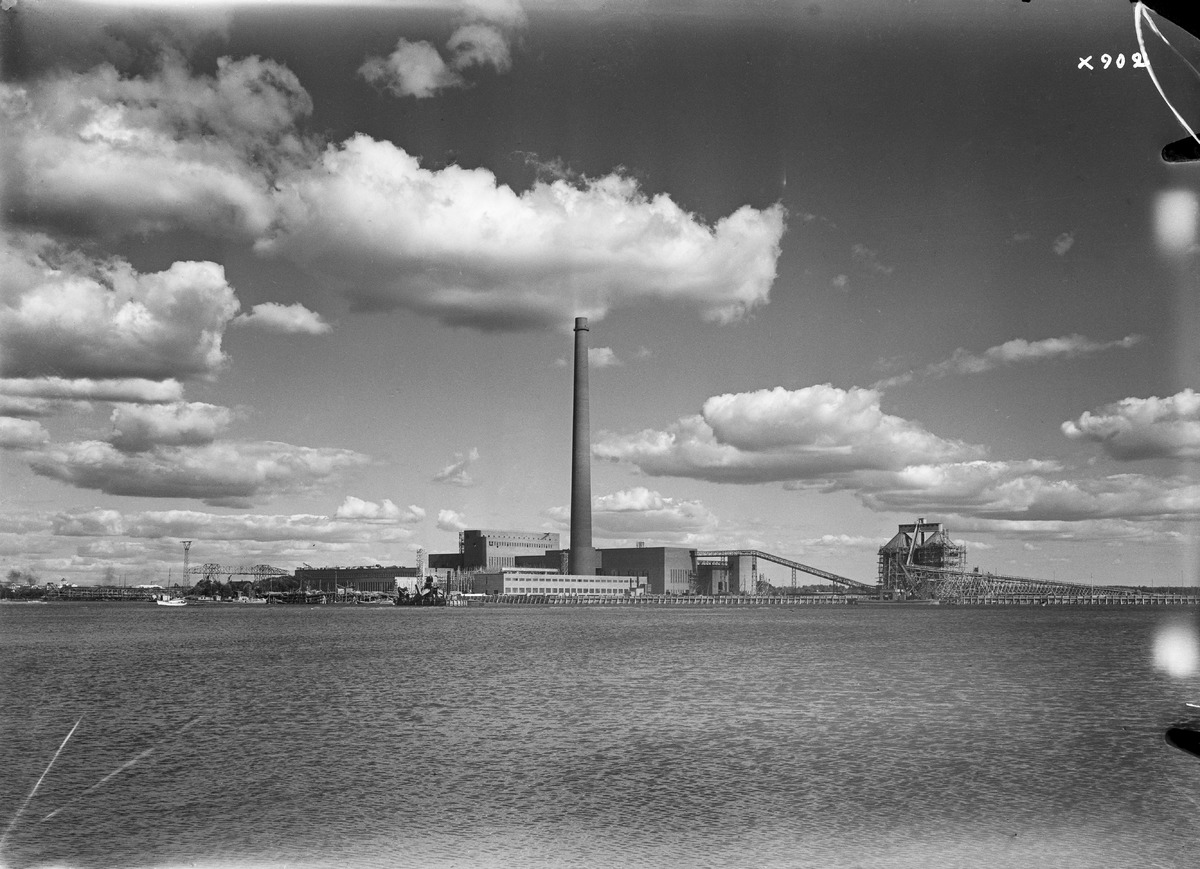
Oulu Oy:n Nuottasaaren tehdas rakenteilla
The factory of Oulu Oy at Nuottasaari under construction
sisällön kuvaus: Oulu Oy:n Nuottasaaren tehdas rakenteilla 29.5.1937. content description: The factory of Oulu Oy at Nuottasaari in Oulu under construction on May 29, 1937.
Vuosi: 1937
Paikka: Suomi, Oulu, Suomi, Pohjois-Pohjanmaa, Oulu
Aiheet: Oulu Oy; Nuottasaari; ulkokuva; metsäteollisuus; puunjalostus; rakennustyömaat; tehtaat; teollisuusrakennukset; tuotantolaitokset; forest industry; wood processing; construction sites; factories; production plants; industrial buildings